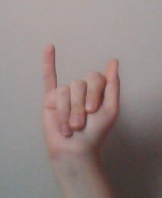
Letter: meem